Brentwood, California

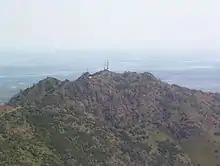
Photo of Mount Diablo, showing Brentwood behind the mountain and to the right.

As is common with many East Bay towns in Contra Costa County, Mount Diablo is clearly seen from Brentwood. Brentwood is located on the alluvial plain of the Sacramento-San Joaquin Delta. In the picture shown at right, Brentwood lies center right and the city of Antioch, California lies center left. North Peak appears in the foreground between the two cities and largely hides the city of Oakley.